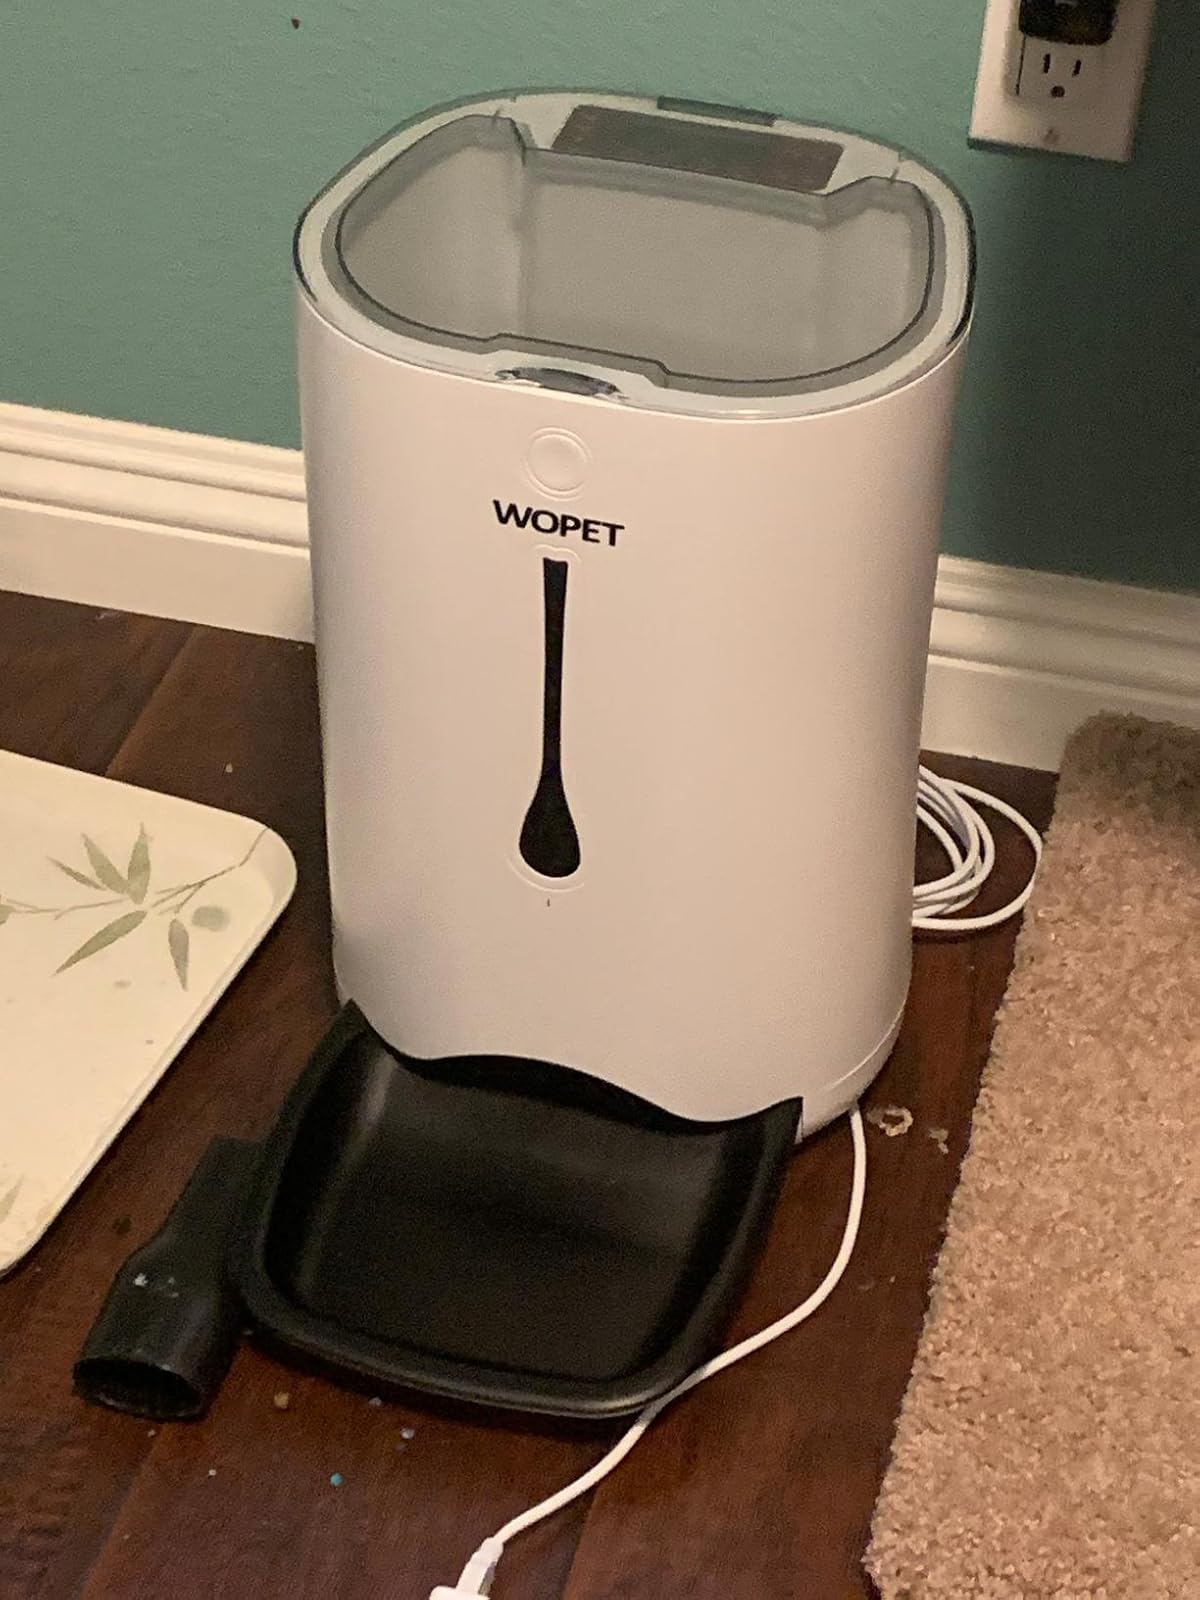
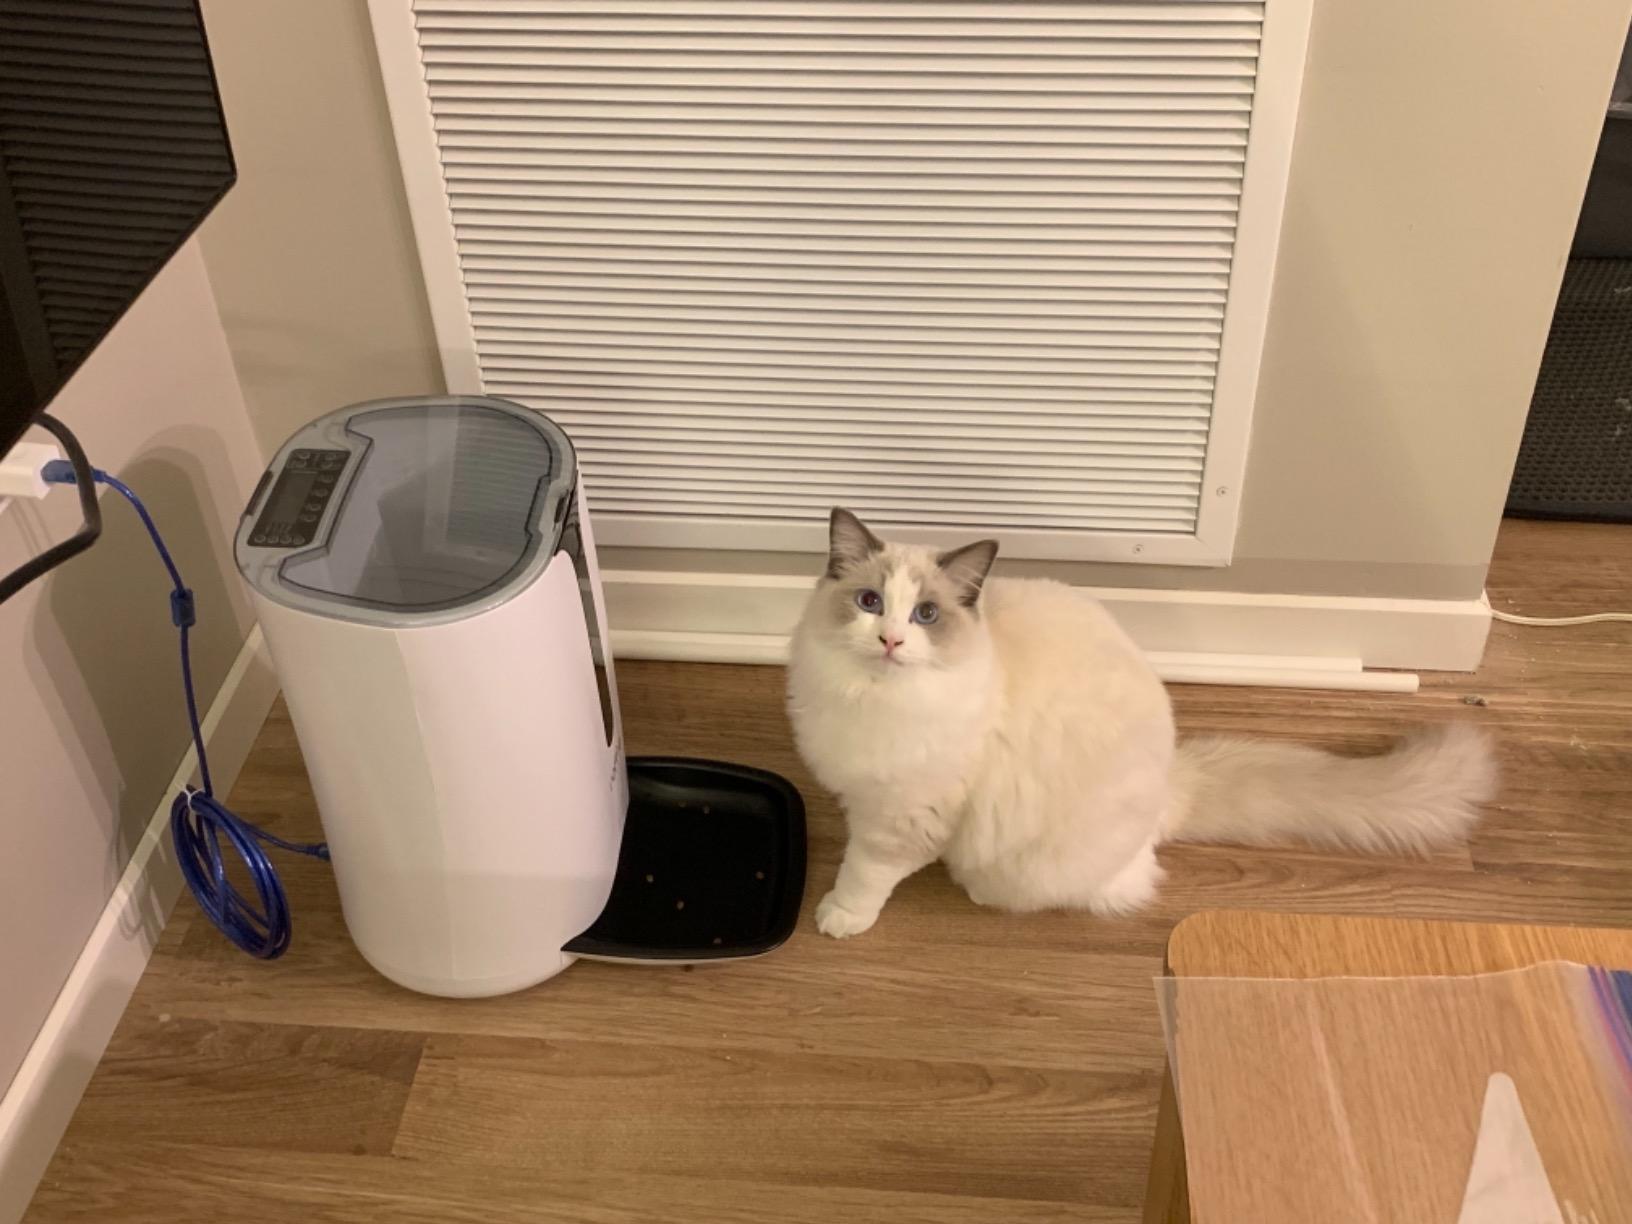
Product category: items_feeder
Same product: no